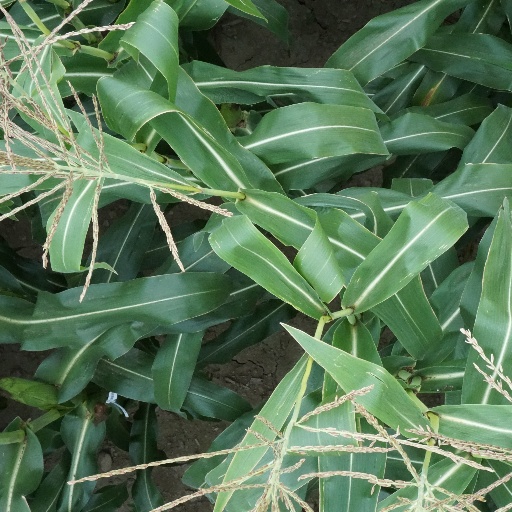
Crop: maize; corn